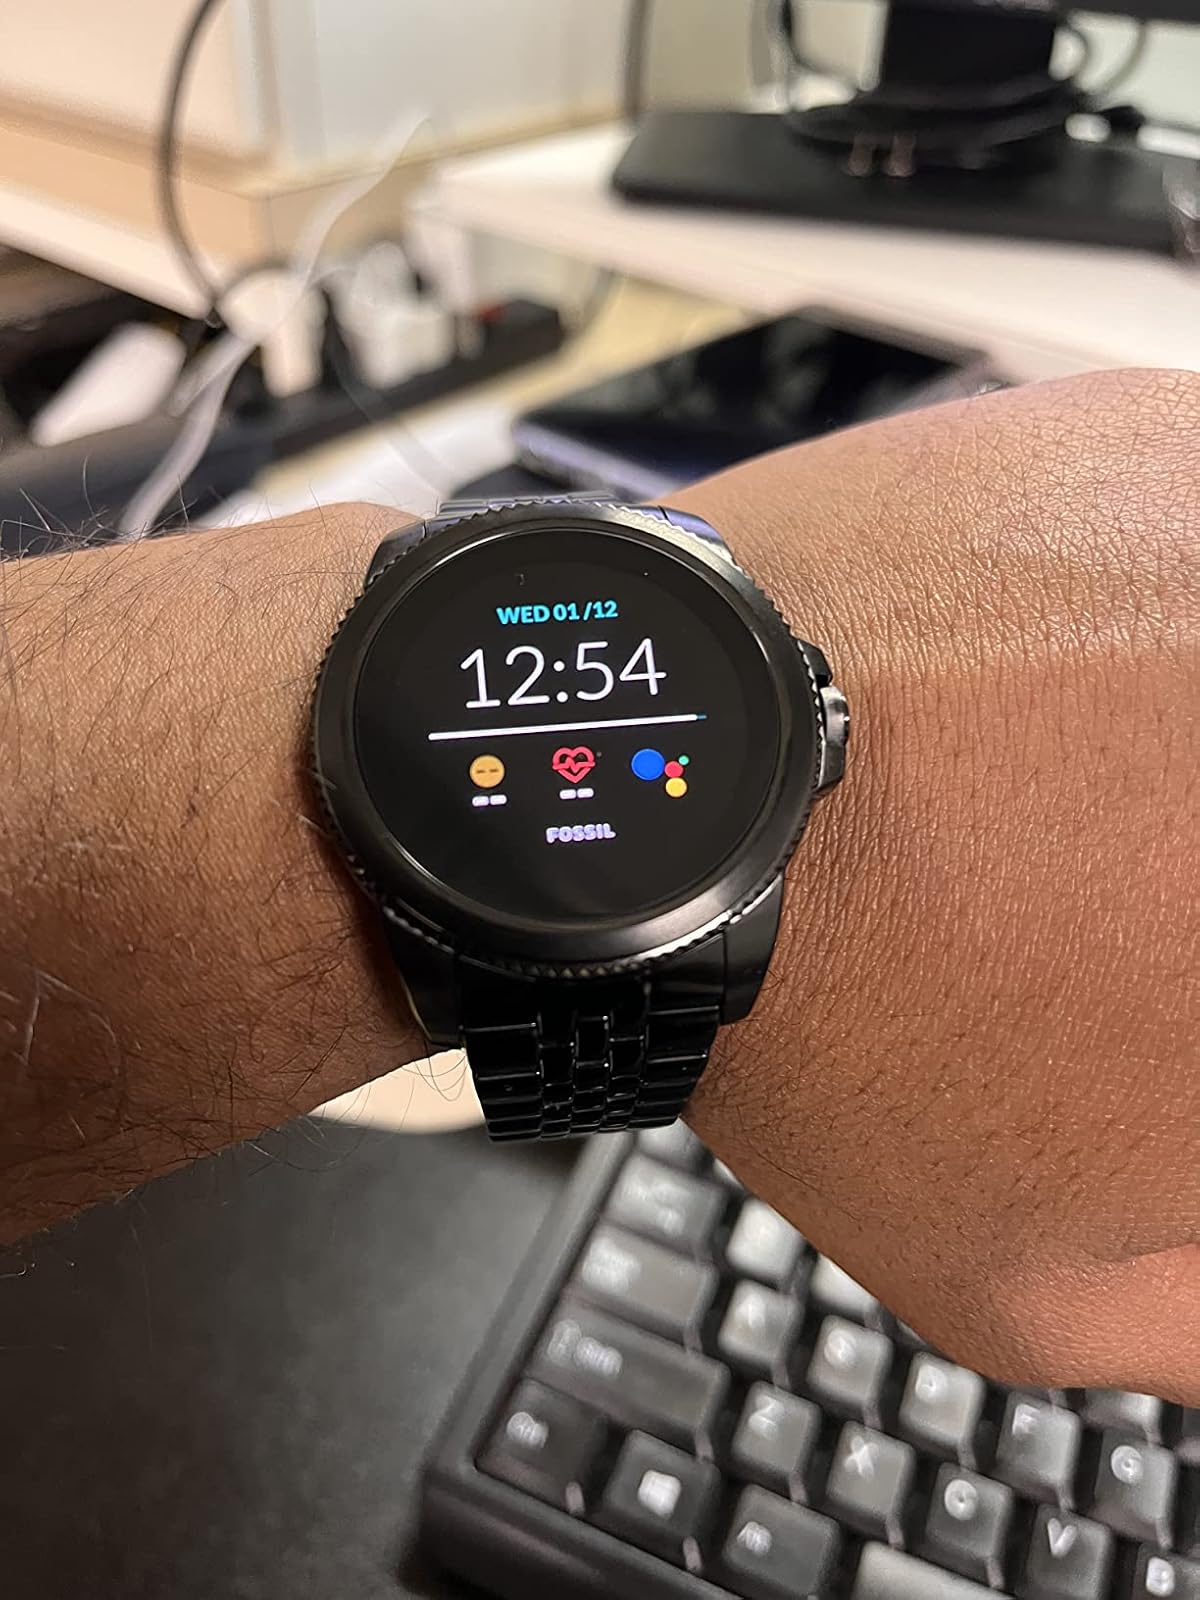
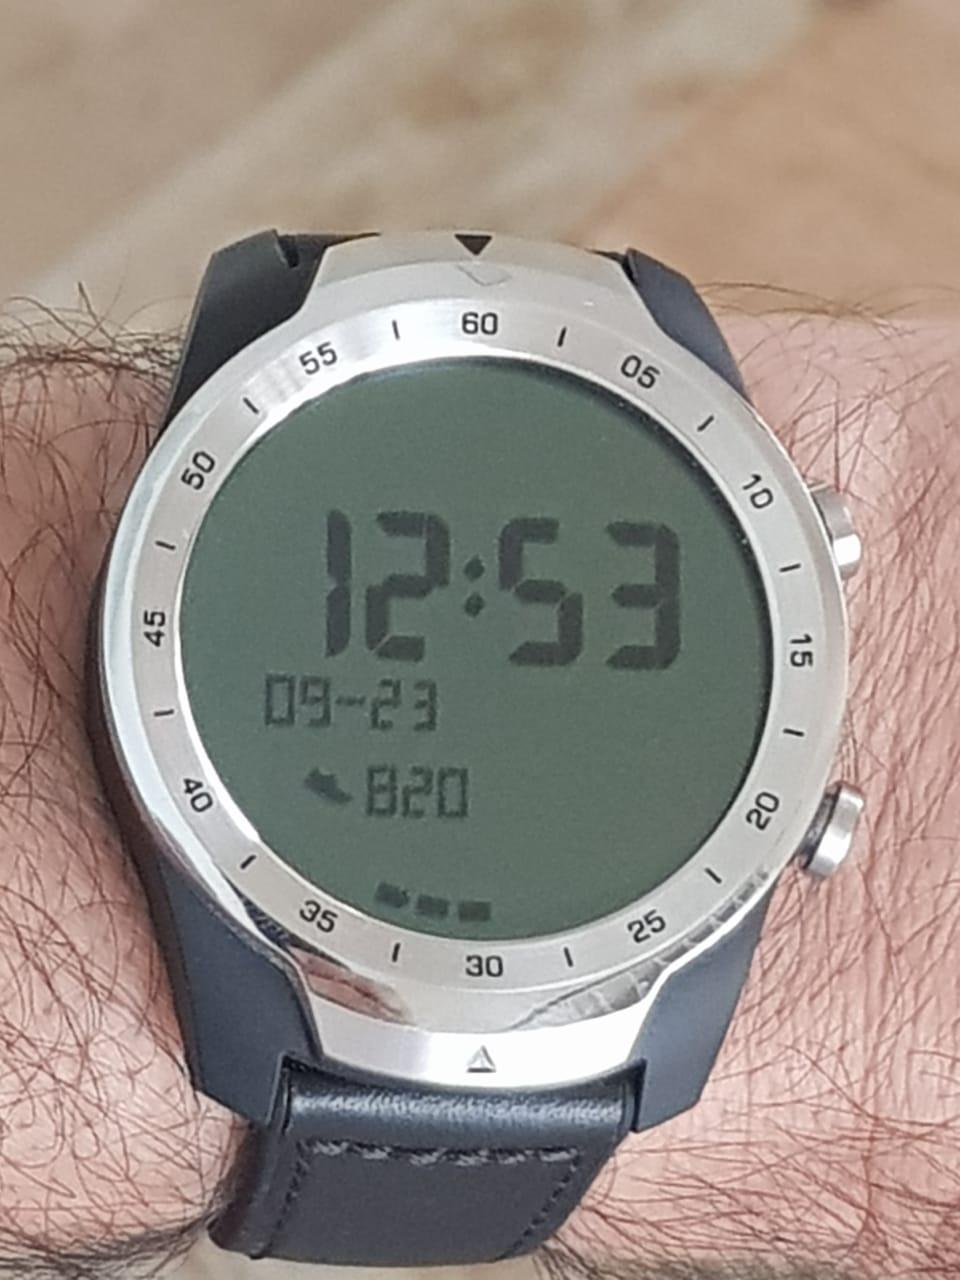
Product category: smartwatch
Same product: no